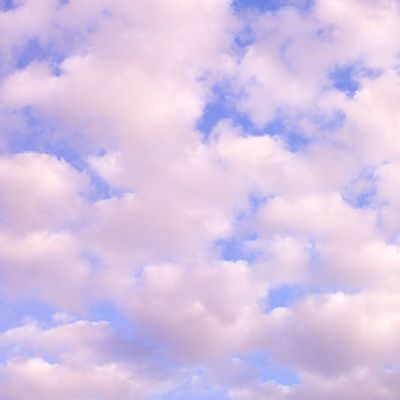
Cloud type: Altocumulus (Ac)